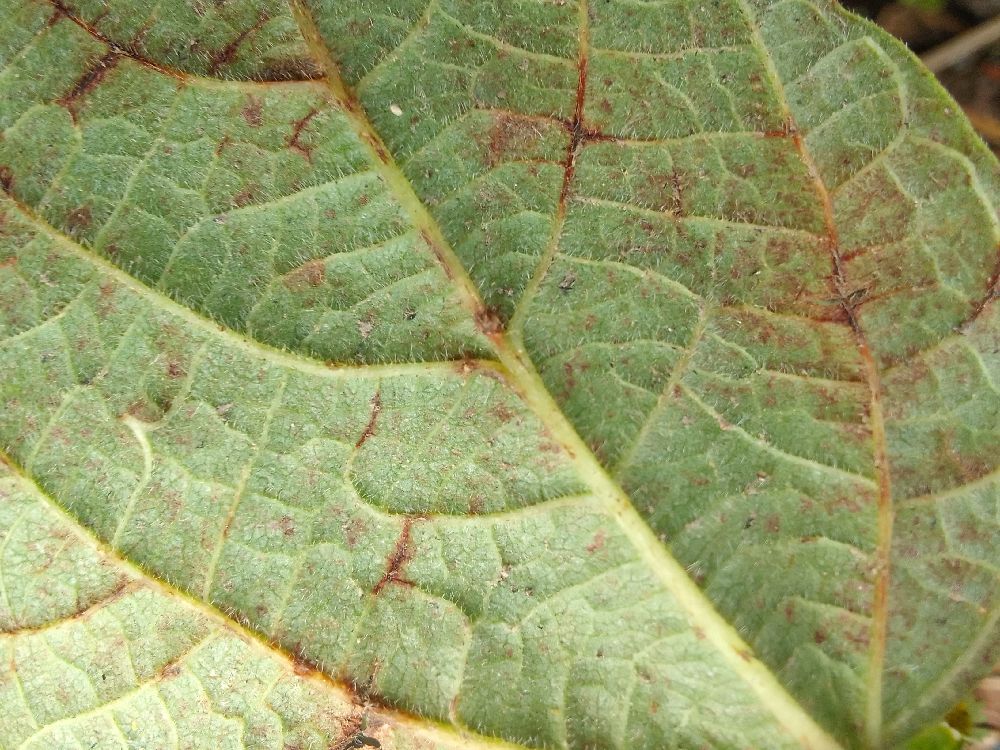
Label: anthracnose